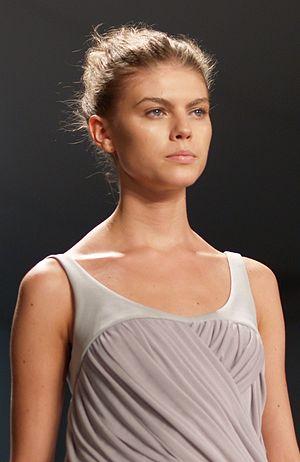
Maryna Linchuk est un mannequin biélorusse, née le 4 septembre 1987 à Minsk en Biélorussie.